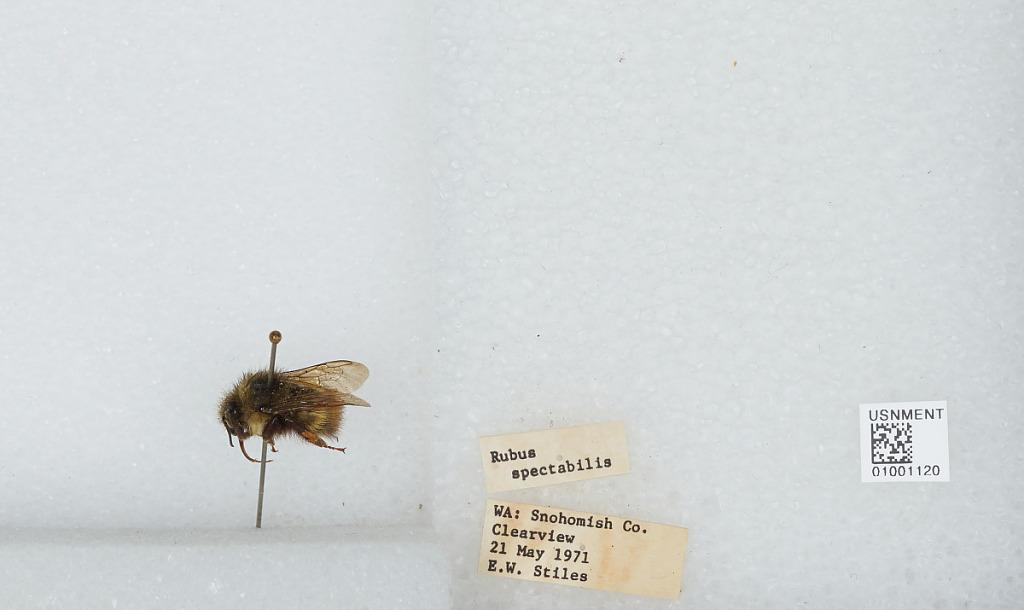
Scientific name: Bombus (Pyrobombus) flavifrons Cresson
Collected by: E. Stiles
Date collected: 1971-5-21
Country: United States
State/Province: Washington
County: Snohomish
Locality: Clearview
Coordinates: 47.8292, -122.145